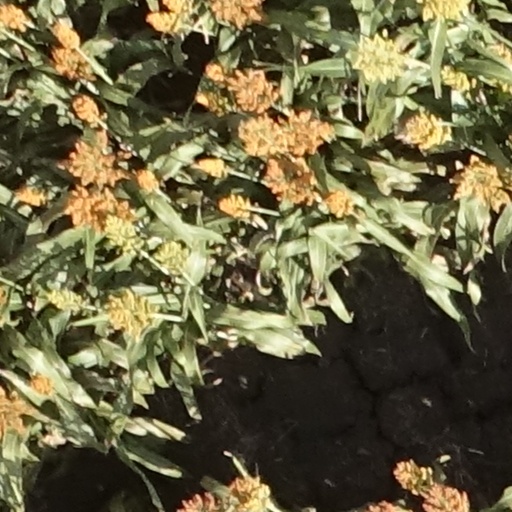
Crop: sorghum